History of anthropometry

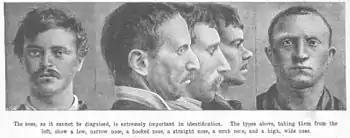
Illustration from "The Speaking Portrait" (Pearson's Magazine, Vol XI, January to June 1901) demonstrating the principles of Bertillon's anthropometry

In 1883, Frenchman Alphonse Bertillon introduced a system of identification that was named after him. The "Bertillonage" system was based on the finding that several measures of physical features, such as the dimensions of bony structures in the body, remain fairly constant throughout adult life. Bertillon concluded that when these measurements were made and recorded systematically, every individual would be distinguishable. Bertillon's goal was a way of identifying recidivists ("repeat offenders"). Previously police could only record general descriptions. Photography of criminals had become commonplace, but there was no easy way to sort the many thousands of photographs except by name. Bertillon's hope was that, through the use of measurements, a set of identifying numbers could be entered into a filing system installed in a single cabinet.